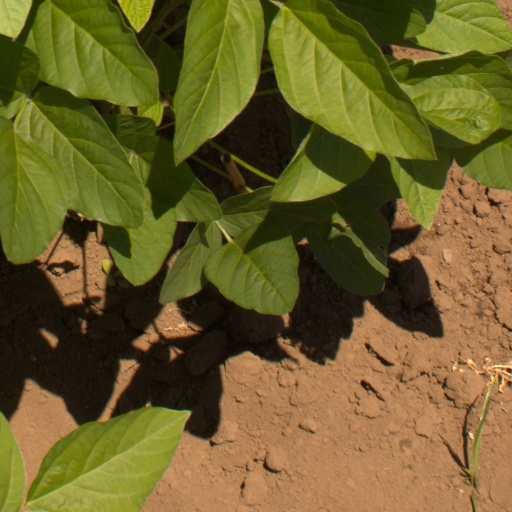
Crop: soybean